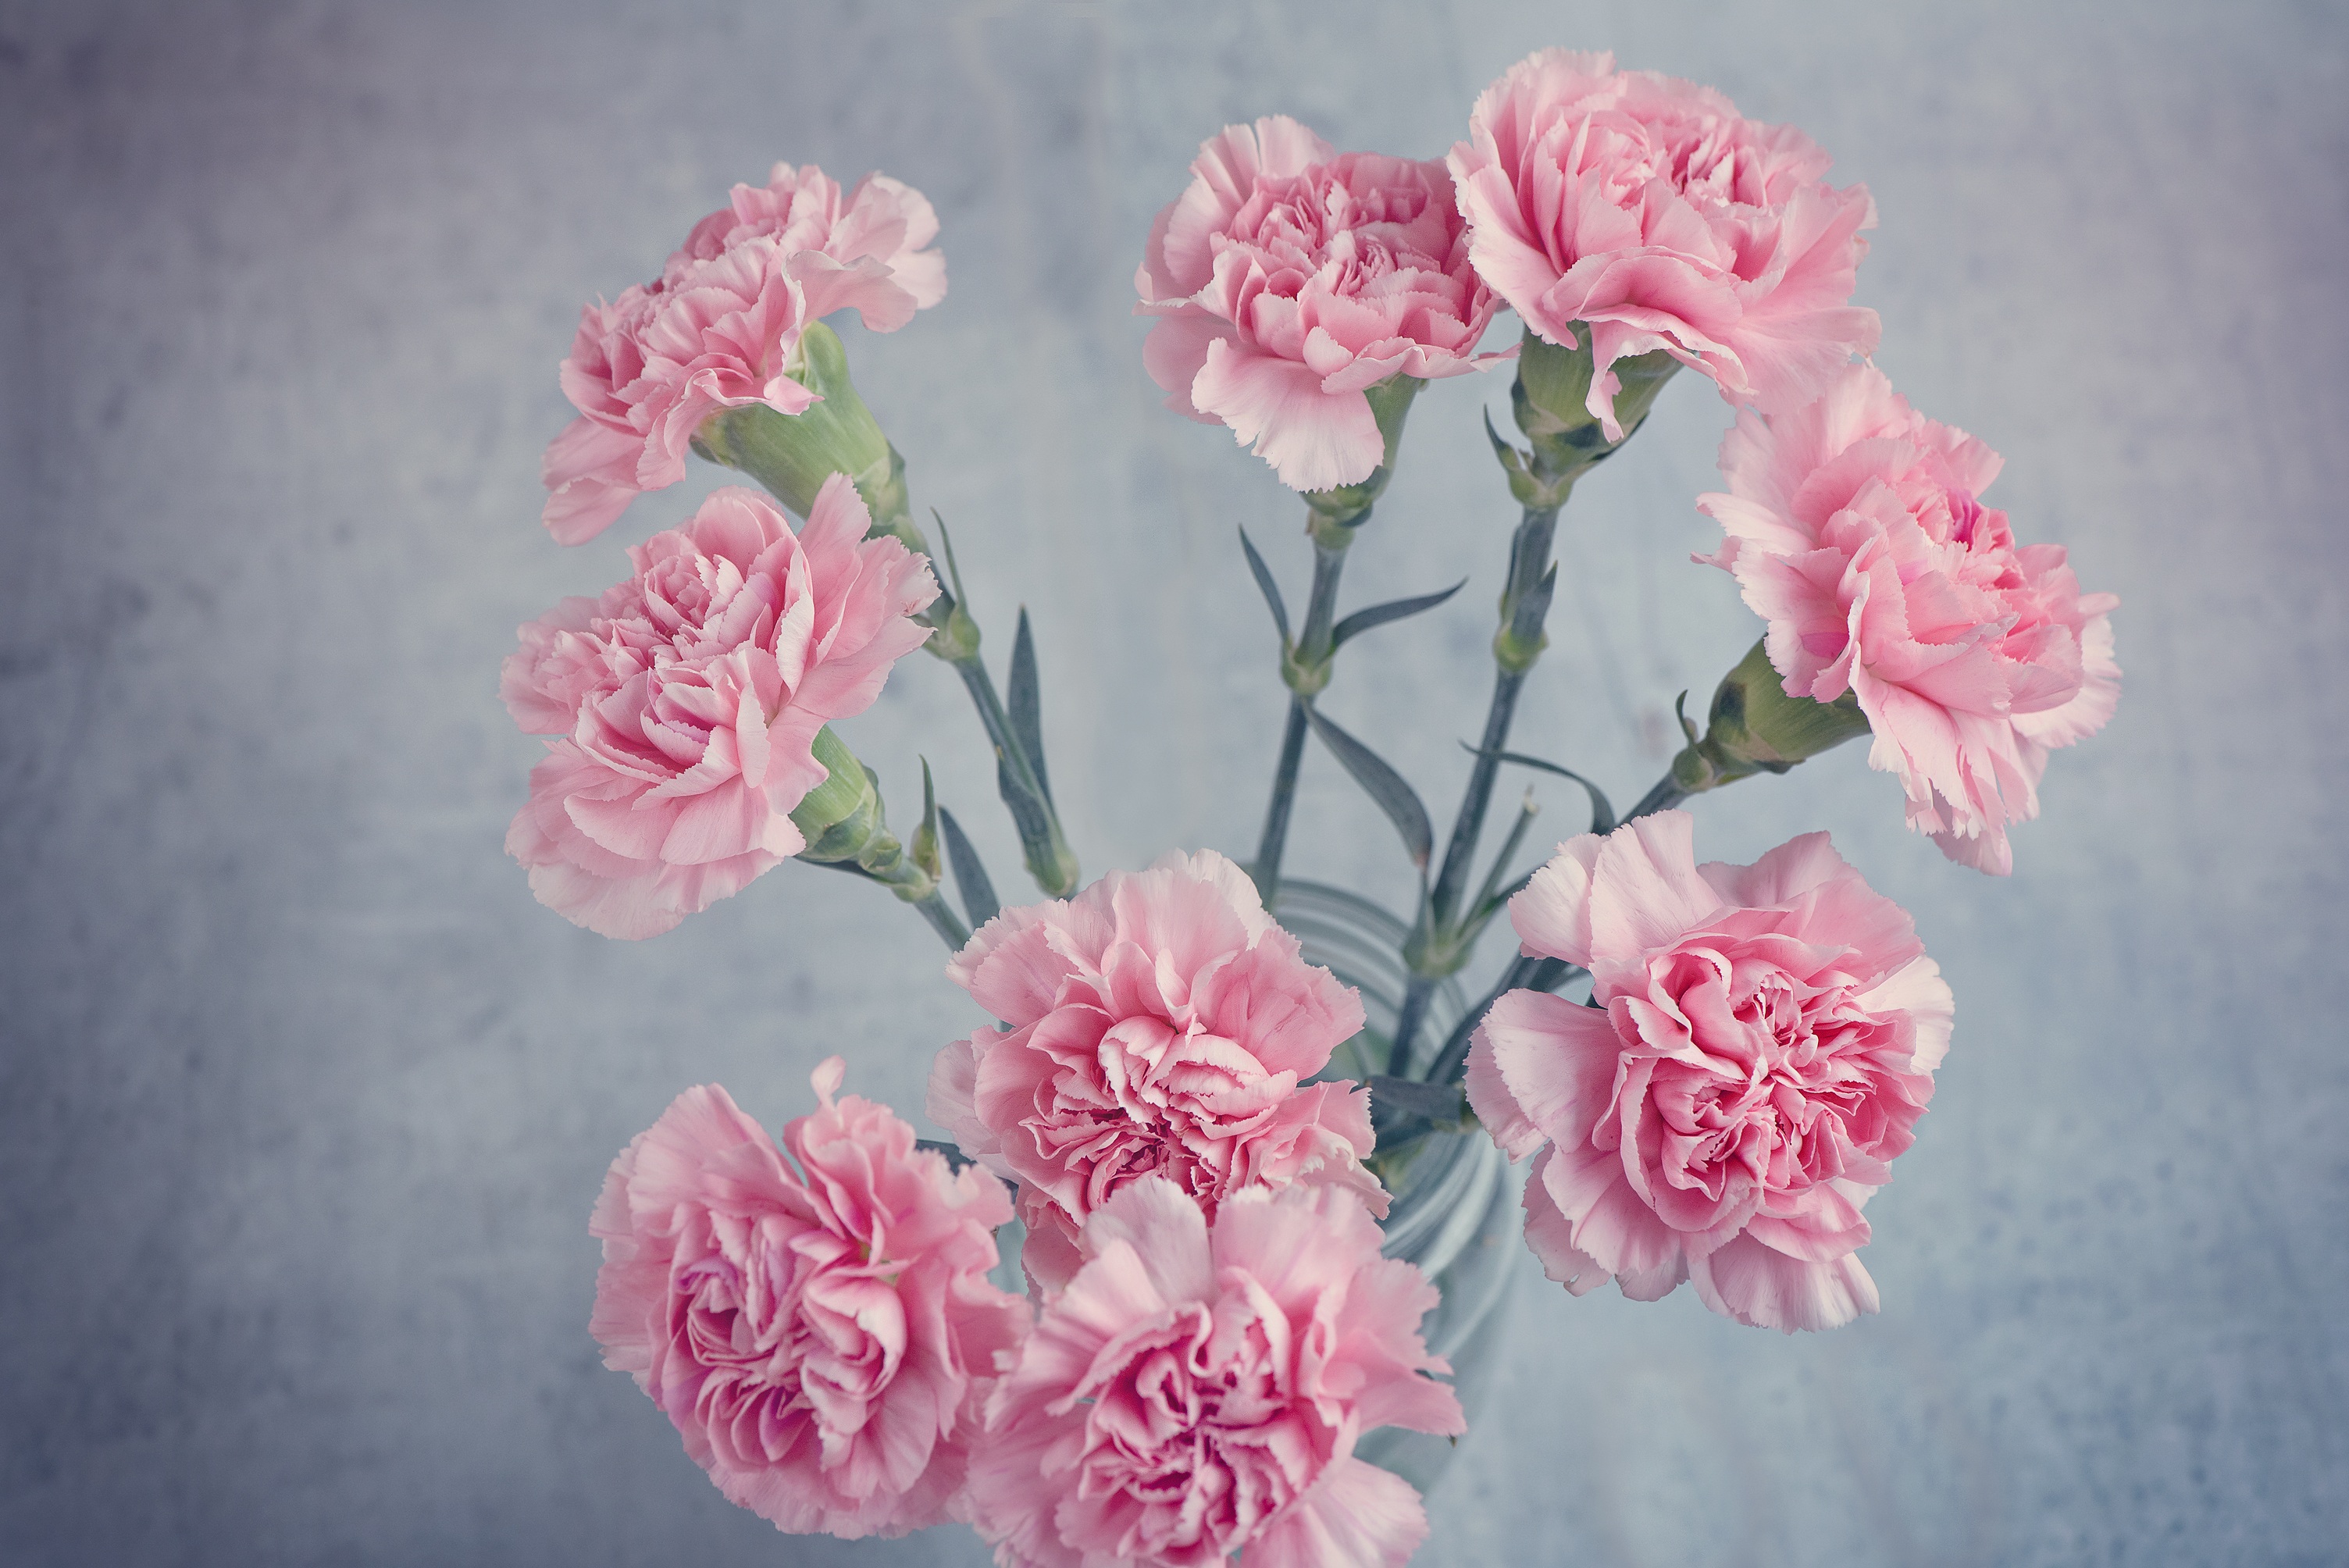
blossom, plant, flower, petal, pink, close, flowers, from above, carnation, floristry, peony, dianthus, cloves, pink flowers, flowering plant, garden roses, flower bouquet, cut flowers, land plant